Music of Old Serbia

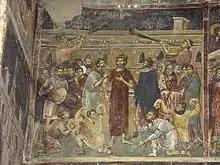
the mocking of the Christ, scene of the musicians, Staro Nagoričane monastery

Serbian Medieval music, like the art of the period, developed within the sphere of the activities of Byzantine culture in the Serbian state from the 12th to the 15th centuries. However, it also continued to develop during the five centuries of slavery under the Turks. The singing was one-part, done as a solo or by a choir (in the two choirs of the church). Through hand movements, the director ("domestikos") indicated the flow of the melody which was learned by heart. The lead singer ("protopsaltos") would sing the initial intonational formula which was actually an abbreviated melodic preparation for the song, a melodic-rhythmic unit which characterised a certain church melody (knowledge of these formulae made it possible for an experienced singer to sing the whole song). Then the song would be started in unison, in one voice with the choir, though songs could also have other forms as well. If the melody were melismatic, the soloist would sing alone, accompanied by a sustained tone by the choir, the ison.